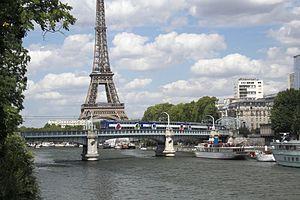
La ligne C du RER d'Île-de-France, plus souvent simplement nommée RER C, est une ligne du réseau express régional d'Île-de-France qui traverse l'agglomération parisienne, avec de nombreux embranchements. Elle relie à l'ouest Pontoise, Versailles-Château-Rive-Gauche et Saint-Quentin-en-Yvelines d'une part, et au sud Massy - Palaiseau, Dourdan et Saint-Martin-d'Étampes, ainsi que Versailles-Chantiers par un tracé quasi circulaire, en passant par le cœur de Paris.